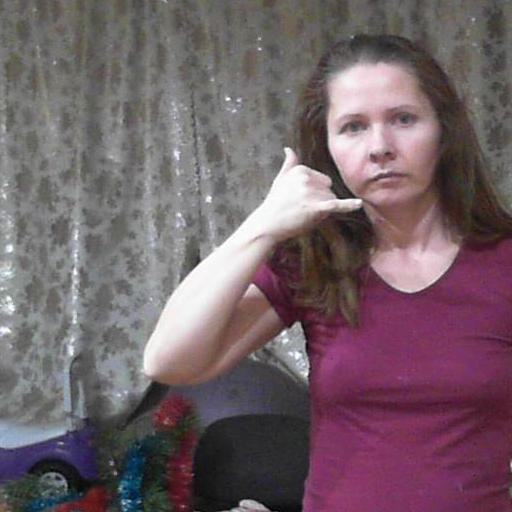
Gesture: call